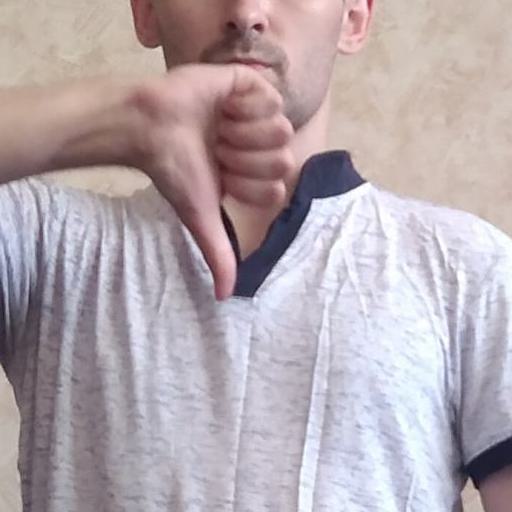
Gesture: dislike